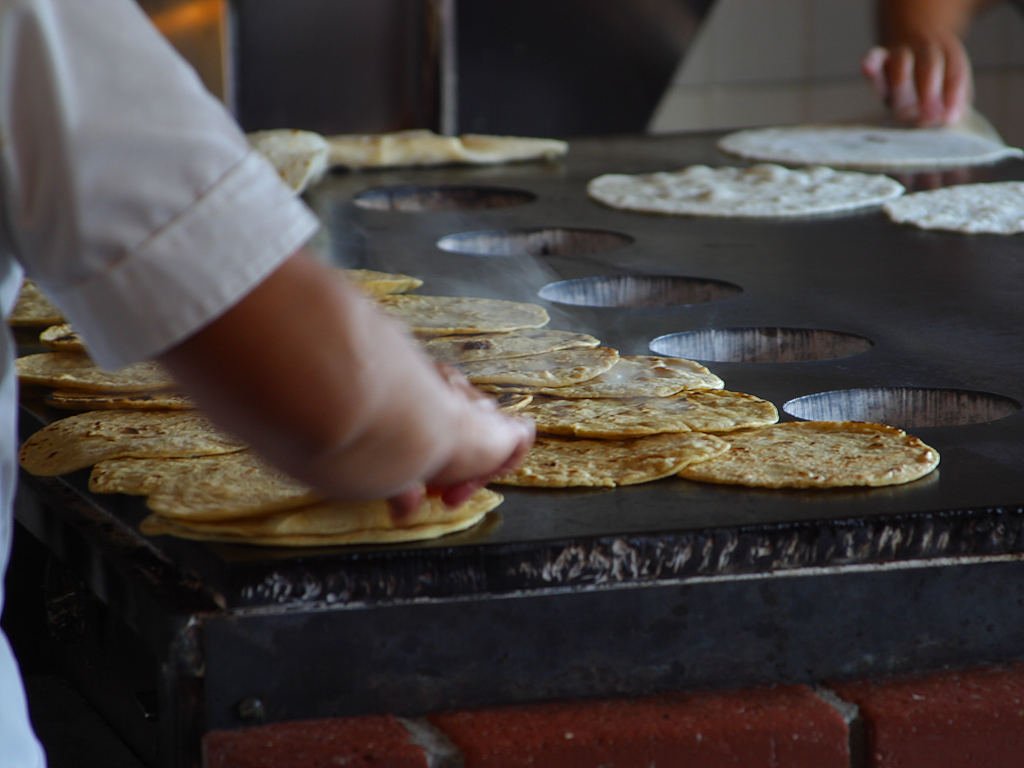
dish, meal, food, cooking, baking, dessert, cuisine, bakery, pancake, cook, stove, icing, hot, baked goods, crepes, hotplate, human action